Medical centers in the United States

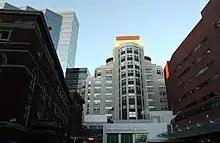
Main entrance of Massachusetts General Hospital

Massachusetts General Hospital (also known as Mass General or MGH) and Harvard Medical School in Boston, Massachusetts, collectively represent one of the oldest medical education and research centers in the nation. Massachusetts General itself is owned and operated by Partners HealthCare (which also owns Brigham and Women's Hospital, Salem Hospital and Newton Wellesley Hospital among others. MGH is part of the consortium of hospitals which operates Boston MedFlight and is a member of the Dana-Farber/Harvard Cancer Center. Mass General is also the primary teaching hospital for Harvard Medical School.